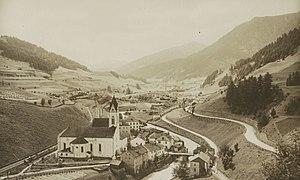
Matrei am Brenner est une commune autrichienne du district d'Innsbruck-Land dans le Tyrol.